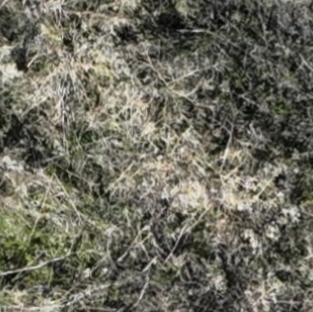
Month: october